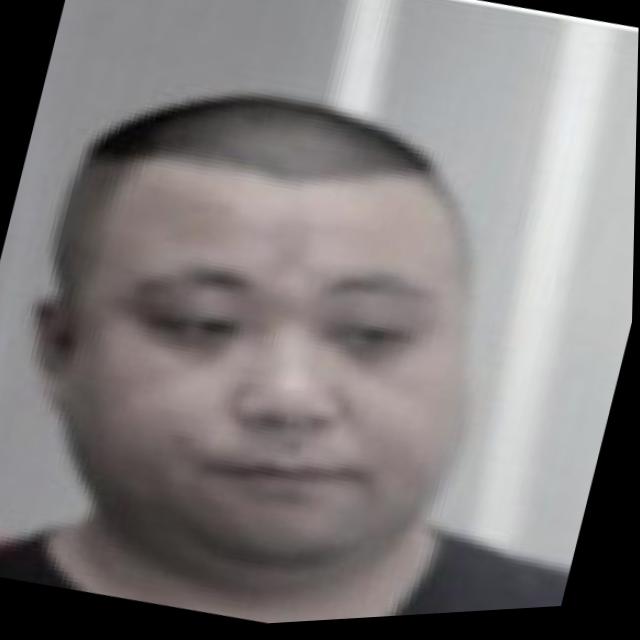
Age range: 21-44